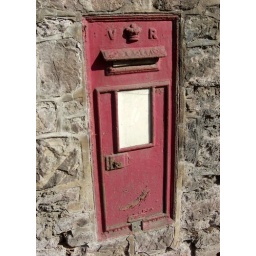
Closed for years the Victorian wall box in Cowley Barton on the A377